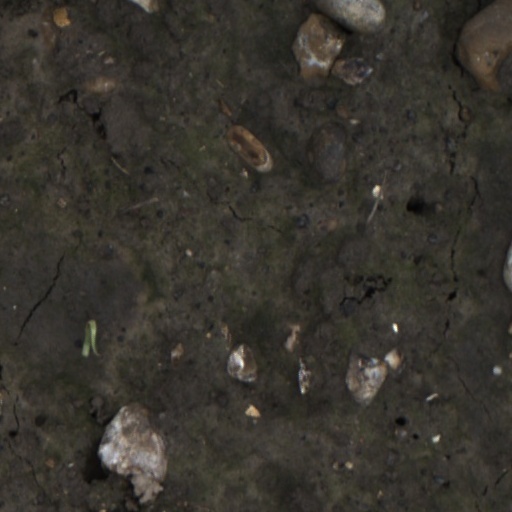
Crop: wheat